2006 Football League One play-off final

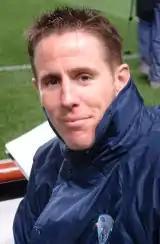
Nick Colgan saved a penalty during the shootout.

Barnsley kicked off the match around 3p.m. on 27 May 2006 in front of a Millennium Stadium crowd of 55,419. Swansea started the stronger of the sides with Owain Tudur Jones taking a shot in the third minute which went wide before Nardiello's strike was also off target two minutes later. In the 10th minute, Howard's low shot was saved by Guéret in the Swansea goal before Reid scored to put Barnsley ahead in the 20th minute. Devaney's cross was headed by Kevin Austin and Reid volleyed the ball past Guéret to make it 1–0. Five minutes later, an offside Knight struck the Barnsley post with a shot and in the 29th minute, Swansea equalised: Tudur Jones flicked on a cross from Garry Monk and Fallon scored with a bicycle kick. Two minutes after scoring, Fallon cleared Stephen McPhail's effort off the Swansea goal-line. Robinson then scored in the 41st minute after Colgan failed to hold his weak strike. Just before the interval, both Howard and Bobby Hassell were shown the yellow card. The score was 2–1 to Swansea at half-time.